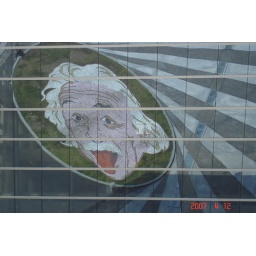
the famous tongue picture is actually made on the ground over a lawn, this photo is a reflection of it over a glass building...